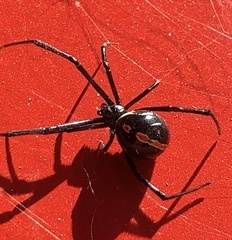
Species: Lactrodectus_hesperus